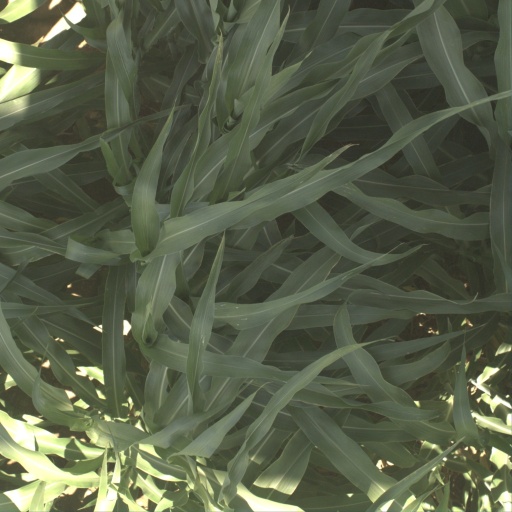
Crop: sorghum